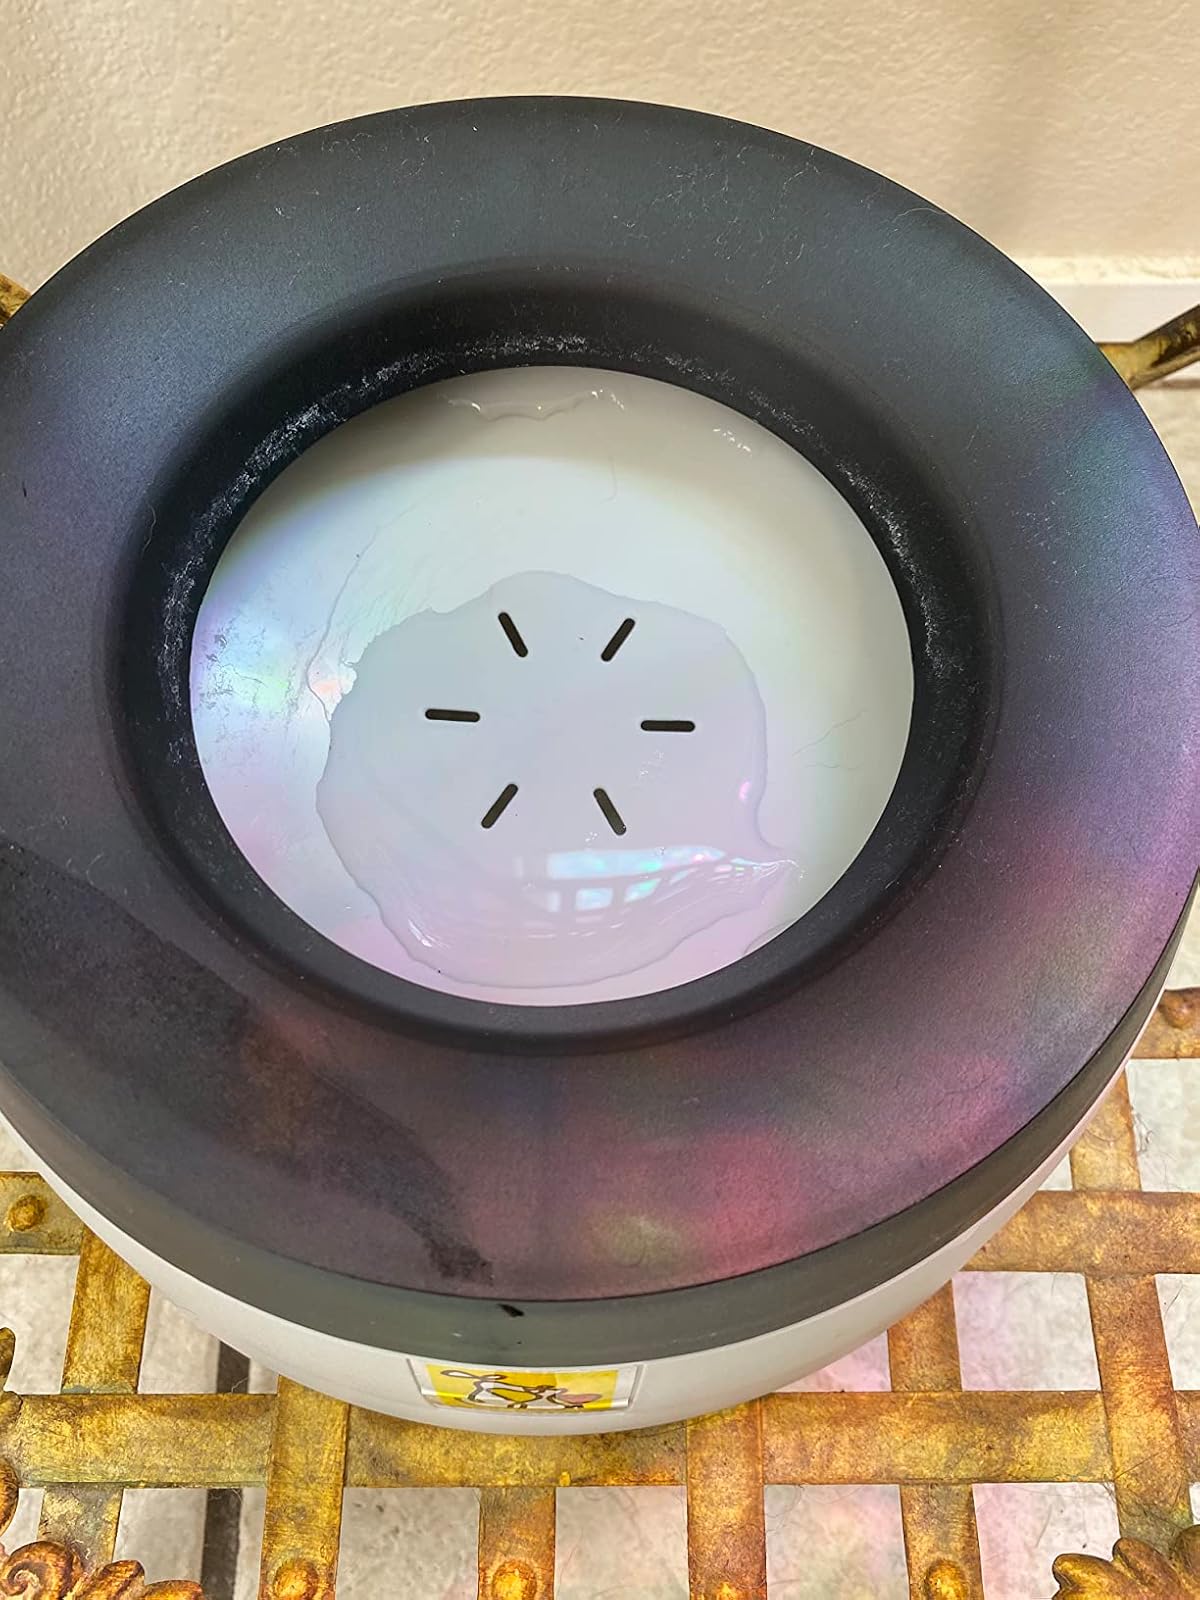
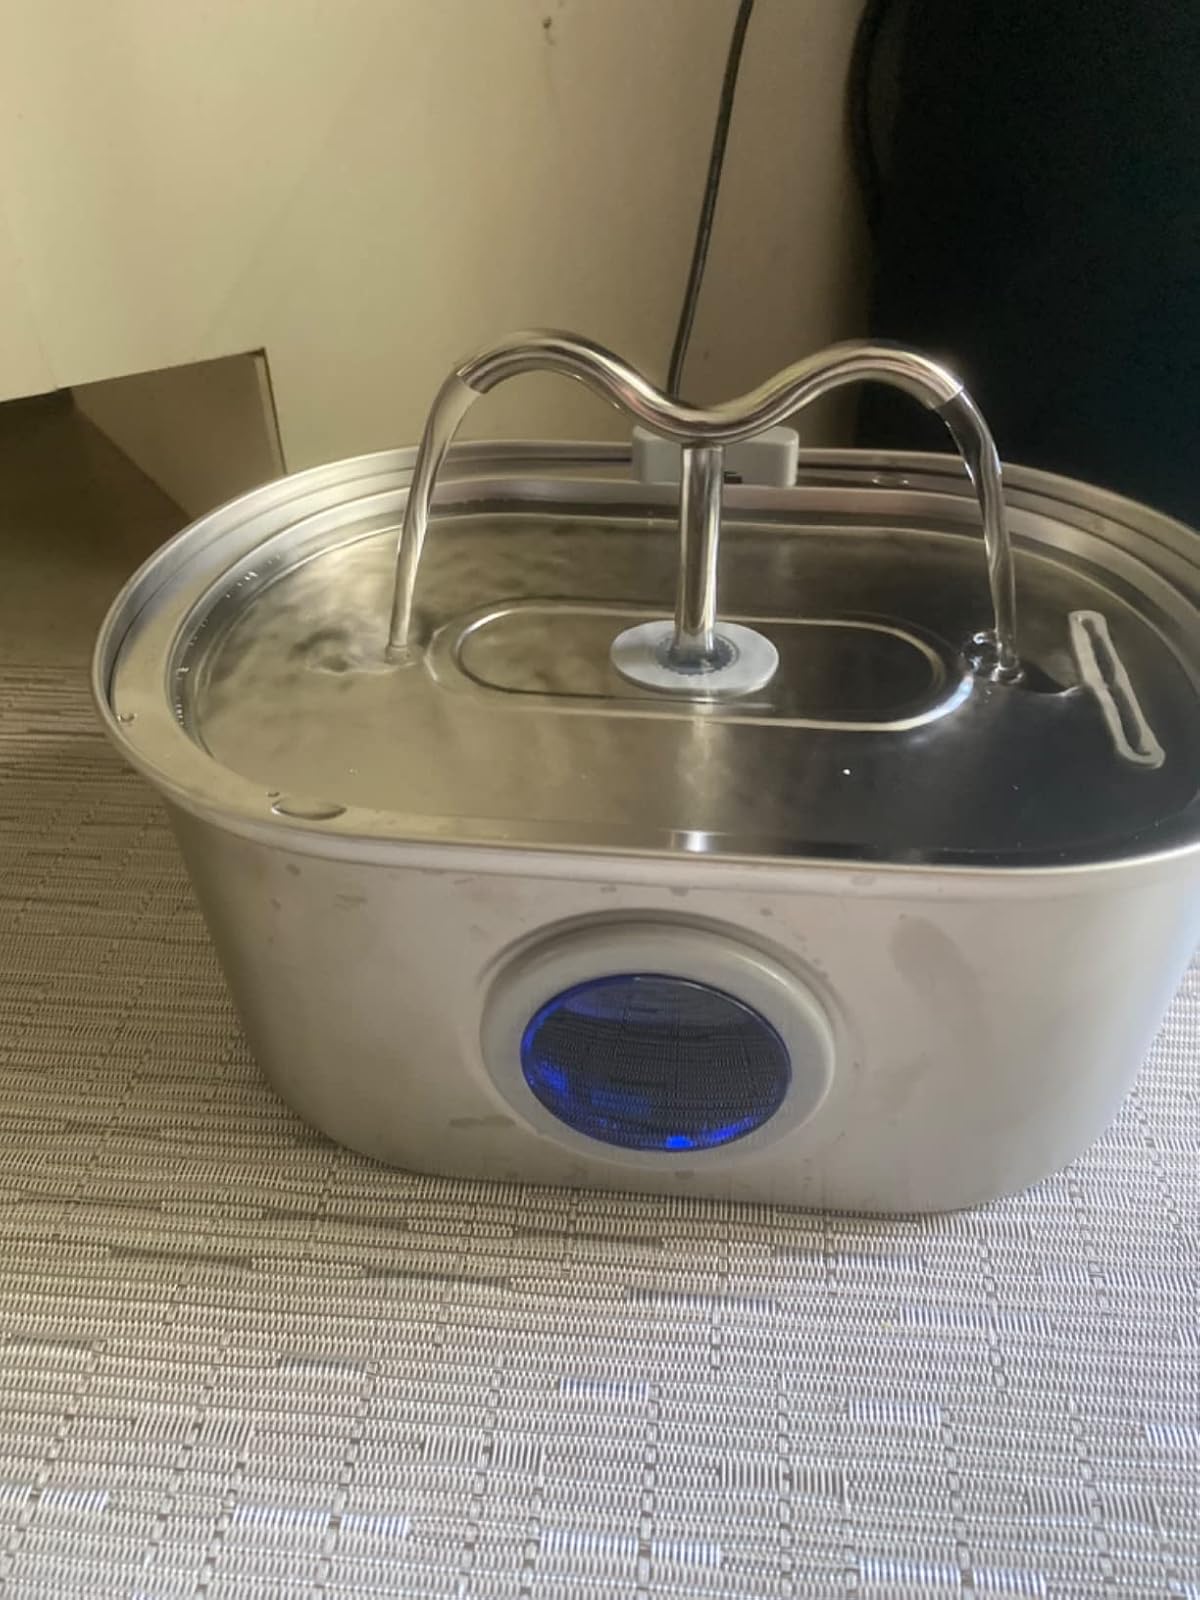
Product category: items_bowl
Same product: no